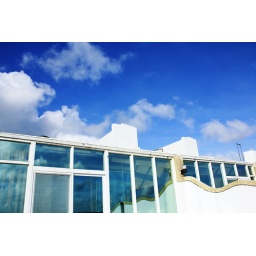
agogo under blue sky